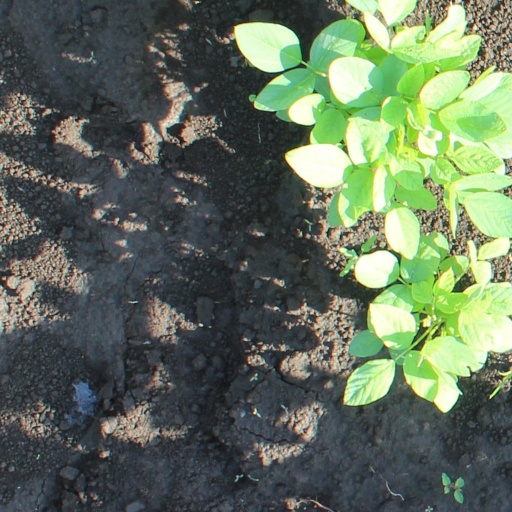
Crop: soybean